Herbert Heyner

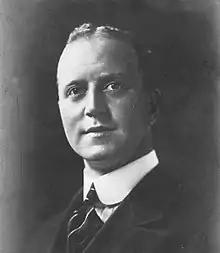
Herbert Heyner in 1922

Herbert Heyner (26 June 188218 January 1954) was a noted English baritone. Heyner appeared in a handful of operas, and a number of broadcast operas, but his stage appearances were predominantly in oratorio and songs. He sang in some notable performances of Sir Edward Elgar's oratorios under the composer's baton. He sang in Britain, France, Germany, the United States and Canada, and he sang at The Proms 59 times between 1909 and 1937, in songs and operatic arias.